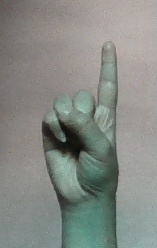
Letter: bb